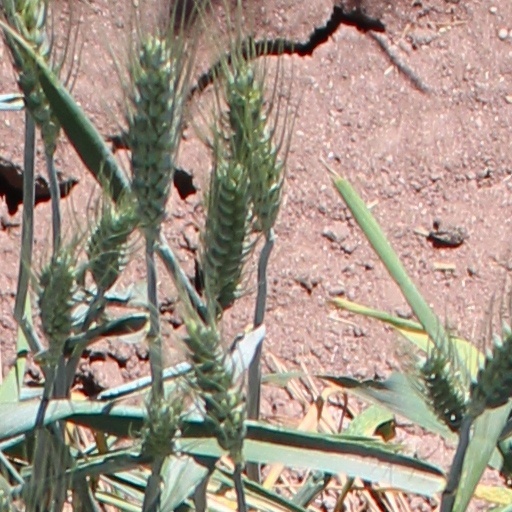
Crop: wheat